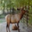
Label: deer